Polish Institute of Arts and Sciences of America

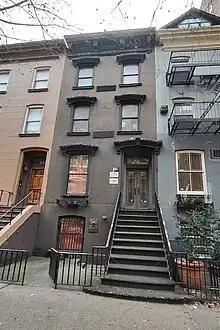
208 east 40th Street

The Polish Institute of Arts and Sciences of America (PIASA) is a Polish-American scholarly institution headquartered in Manhattan (New York City), at 208 East 30th Street.